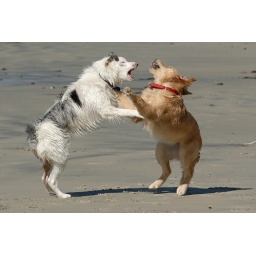
Calla playing with dog at dog beach in Del Mar-13 2-15-07